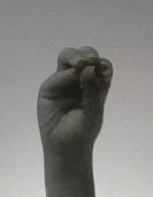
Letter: ha